Omaka Aviation Heritage Centre

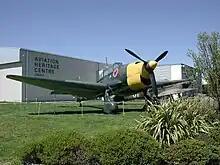
Stuka replica outside of museum

The Omaka Aviation Heritage Centre is an aviation museum located at the Omaka Air Field, from the centre of Blenheim, New Zealand.